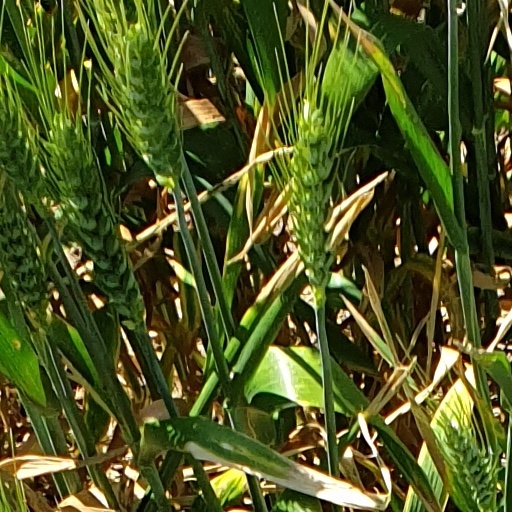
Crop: wheat